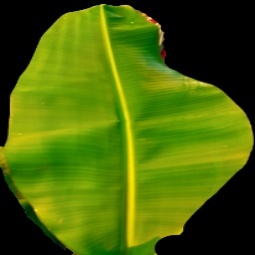
Label: Zinc